Sebastopol goose

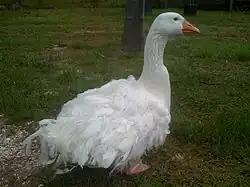
White Sebastopol goose

The Sebastopol is a breed of domestic goose, descended from the European Greylag goose. First exhibited in England in 1860 under the name 'Sebastopol goose'; they were also referred to as Danubian geese, a name first used for the breed in Ireland in 1863. 'Danubian' was used as a synonym in the 19th century; and only given precedence by Edward Brown after the turn of the 19th century. The Sebastopol is a medium-sized goose with long, white curly feathers. The feathers of the neck are smooth and sometimes greyish brown. Crosses have produced all-grey, buff, and saddle back variants. Feathers on the breast may be curly (frizzle) or smooth. The gander weighs 12-14 lbs while the goose weighs 10-12 lbs. The legs and shanks are orange and the eyes bright blue. Grey and buff colored Sebastopol have brown eyes. On average, females produce 25-35 eggs per year.